Brian L. Buker

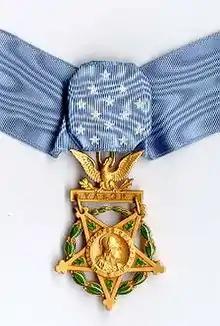
Medal of Honor

Brian Leroy Buker (November 3, 1949 – April 5, 1970) was a United States Army soldier and a recipient of the United States military's highest decoration—the Medal of Honor—for his actions in the Vietnam War.